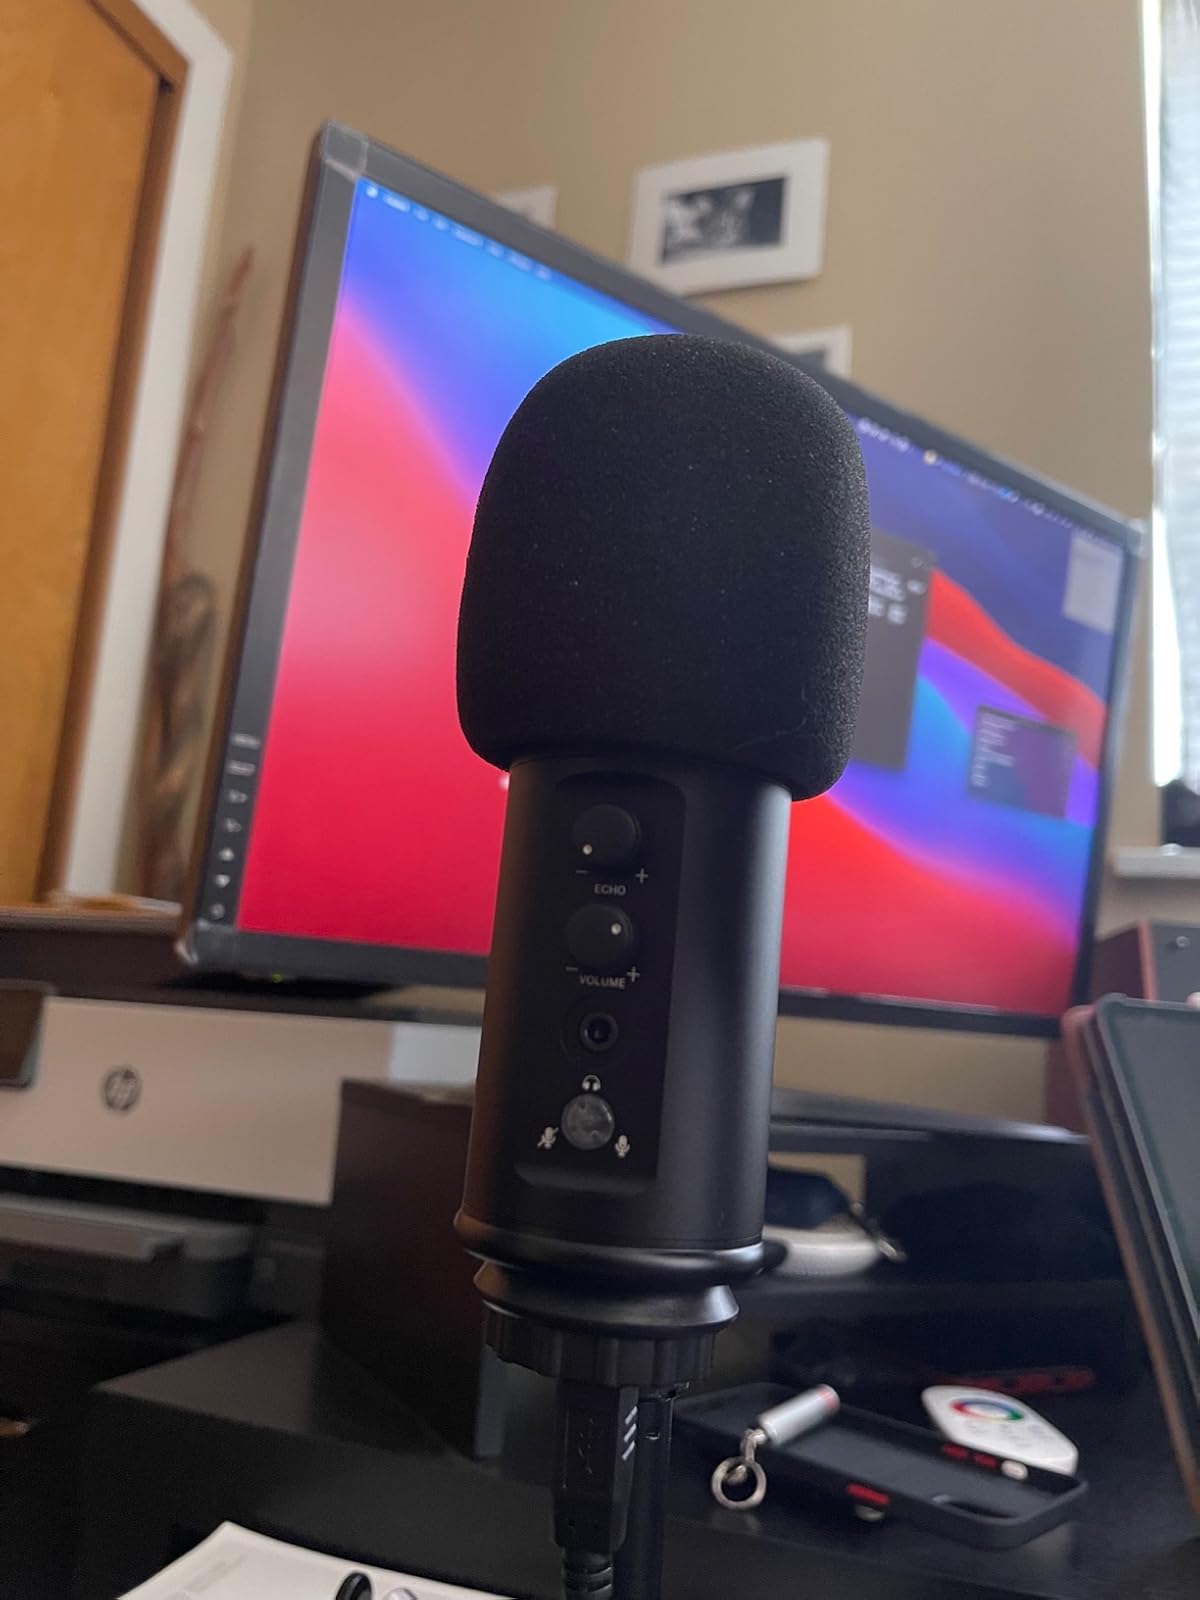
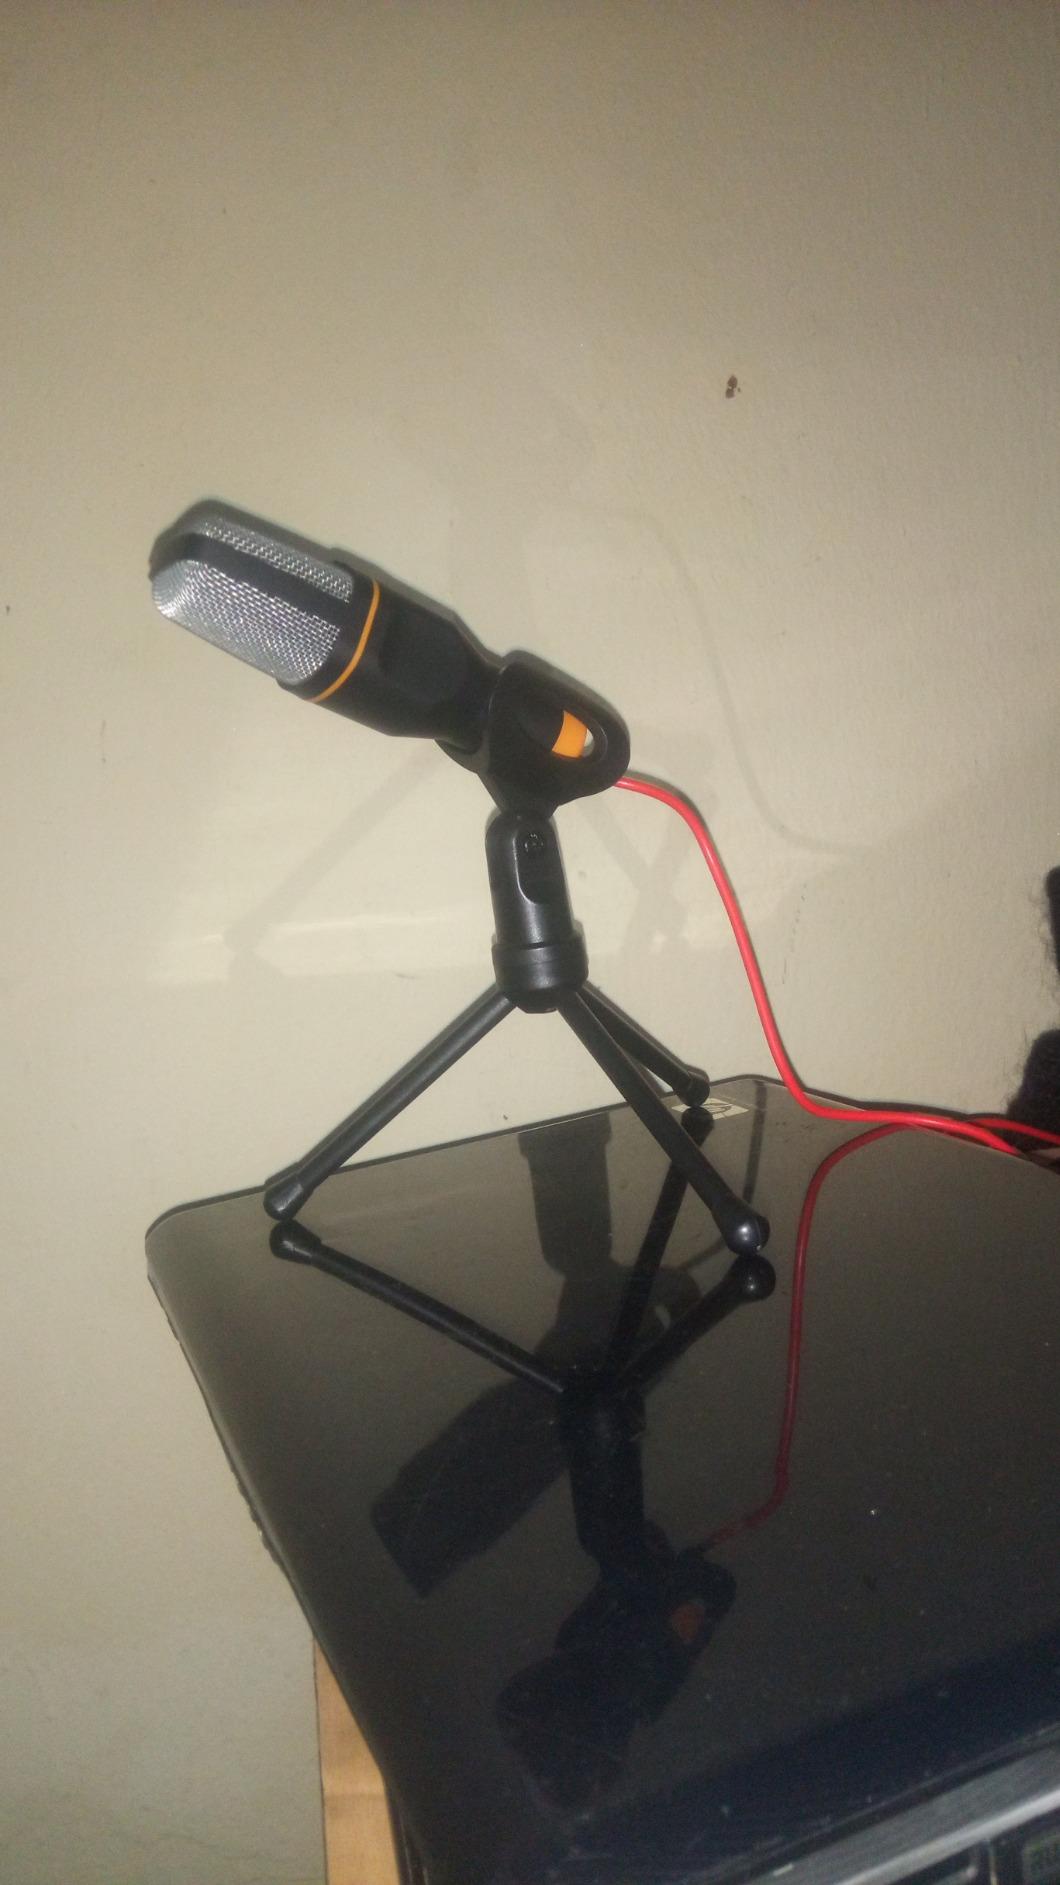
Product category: microphone
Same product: no